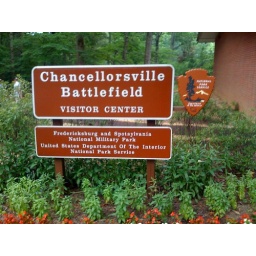
Forgot to bring my comb so I bought a wooden one in the gift shop.Sent from my phone